Abdullah II of Jordan

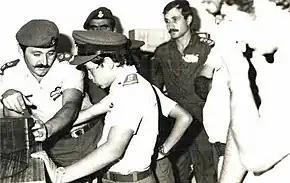
Abdullah, age 11, during a 1973 visit to the Royal Jordanian Air Force headquarters

He began his military career at the Royal Military Academy Sandhurst in England in 1980, while he was a training officer in the Jordanian Armed Forces. After Sandhurst, Abdullah was commissioned as a second lieutenant in the British Army and served a year in Britain and West Germany as a troop commander in the 13th/18th Royal Hussars (now the Light Dragoons).